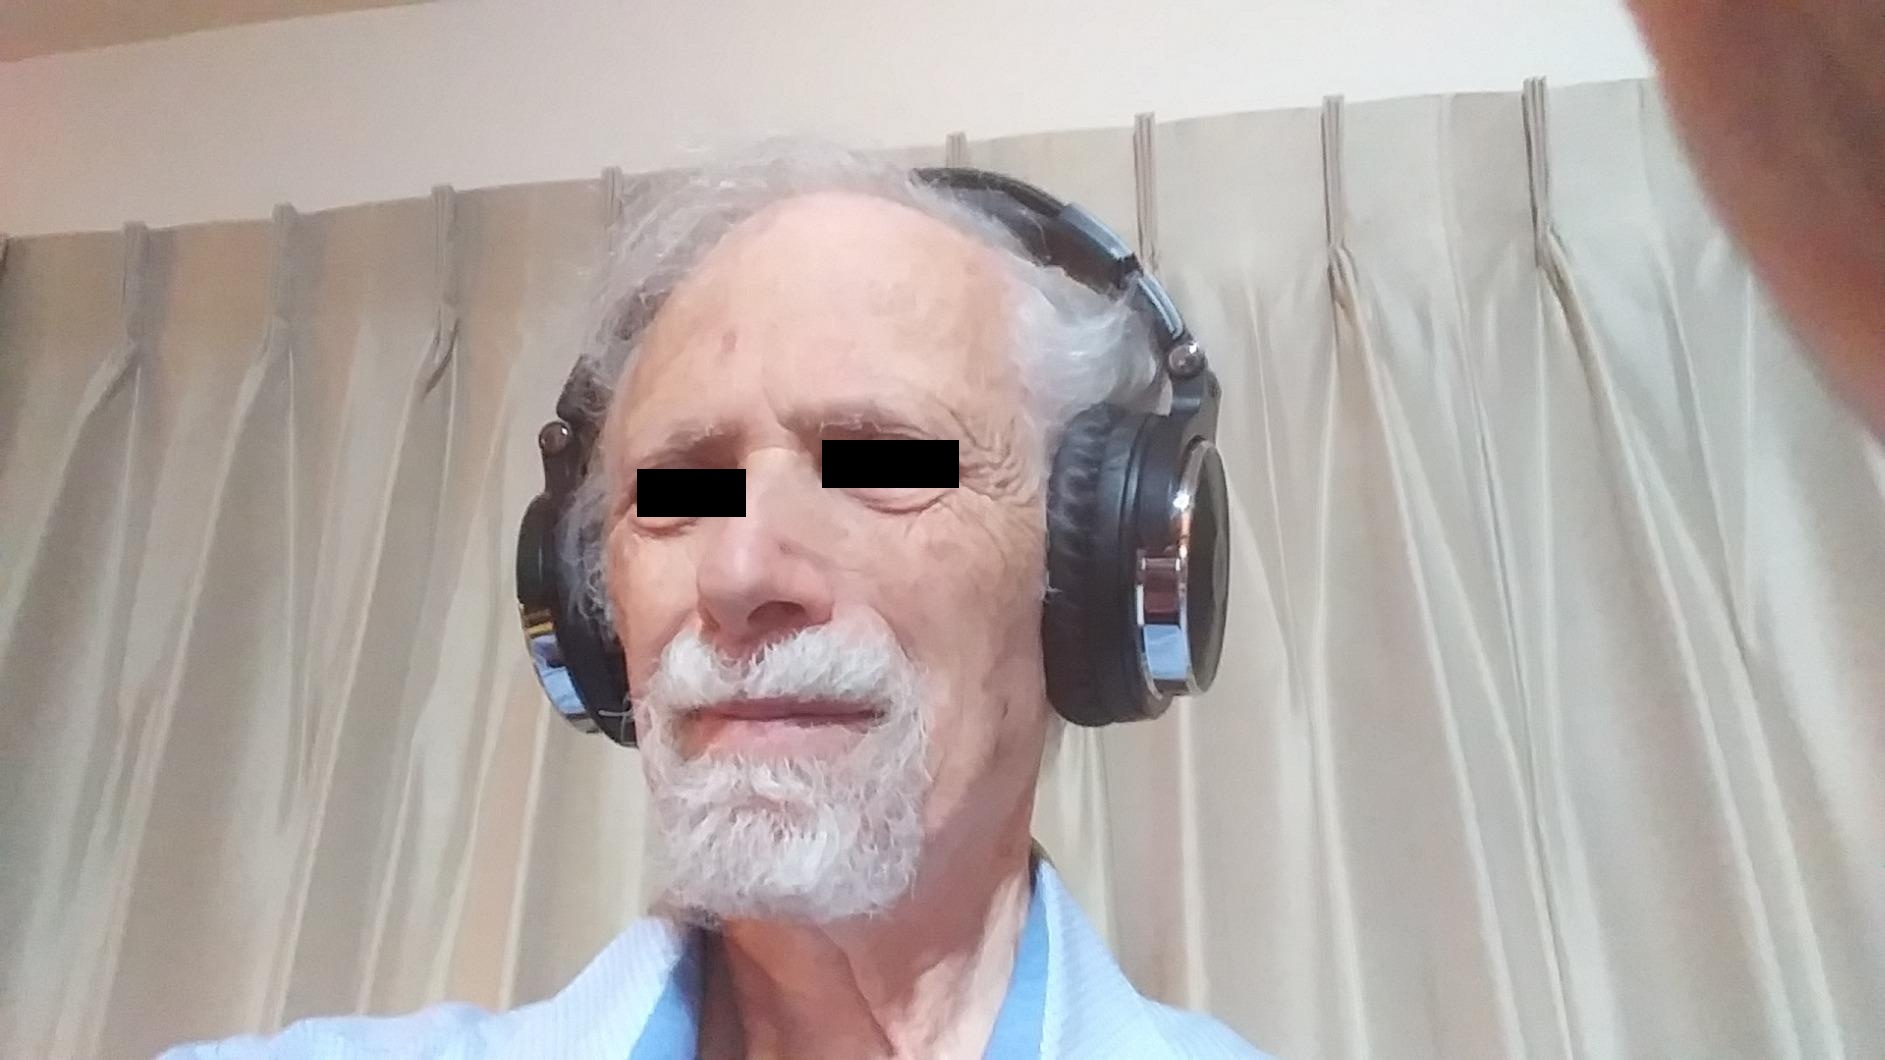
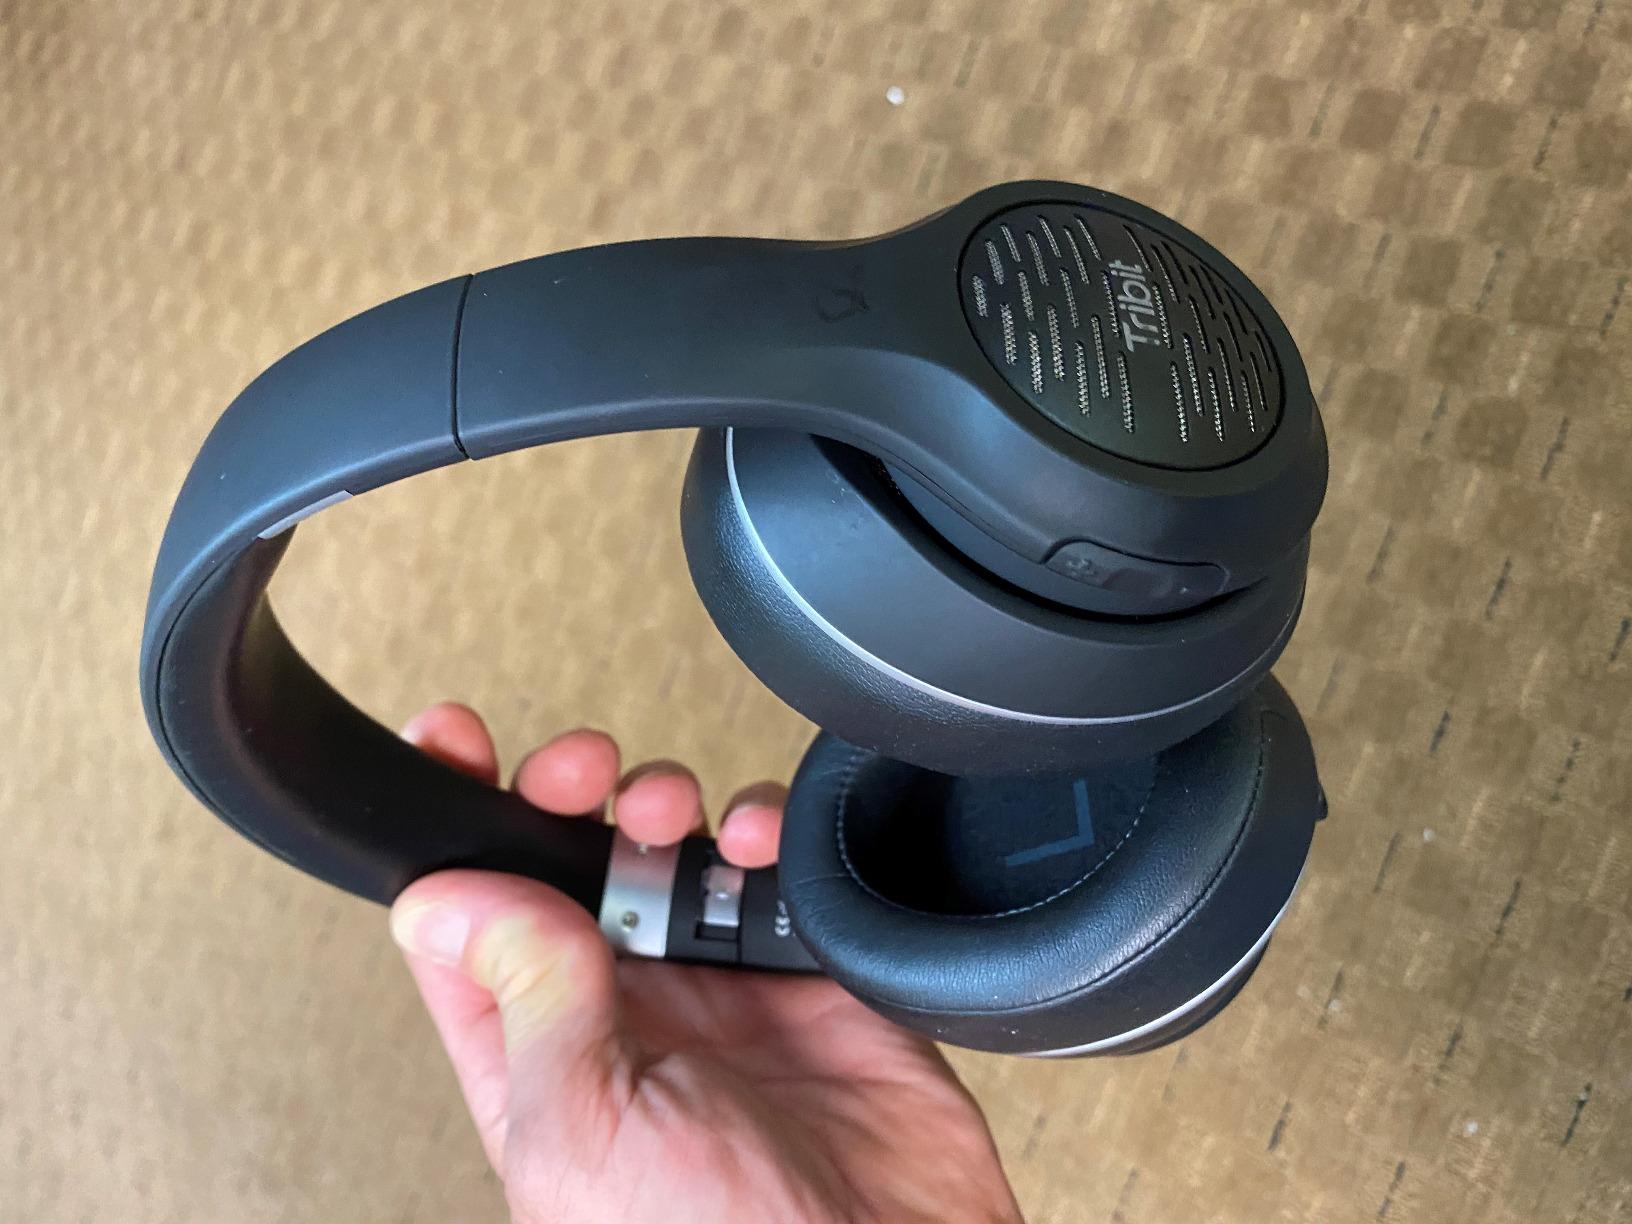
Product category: headphones
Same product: no